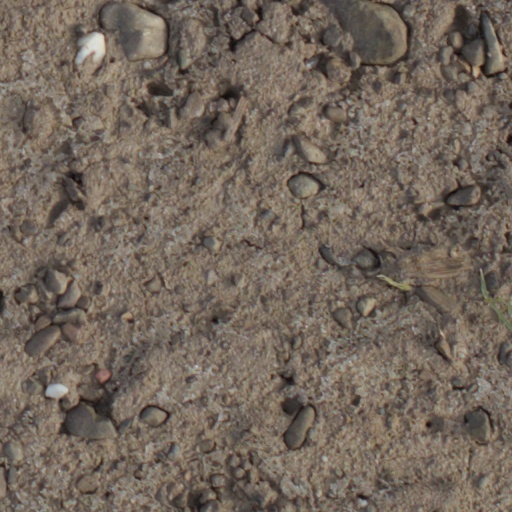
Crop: wheat